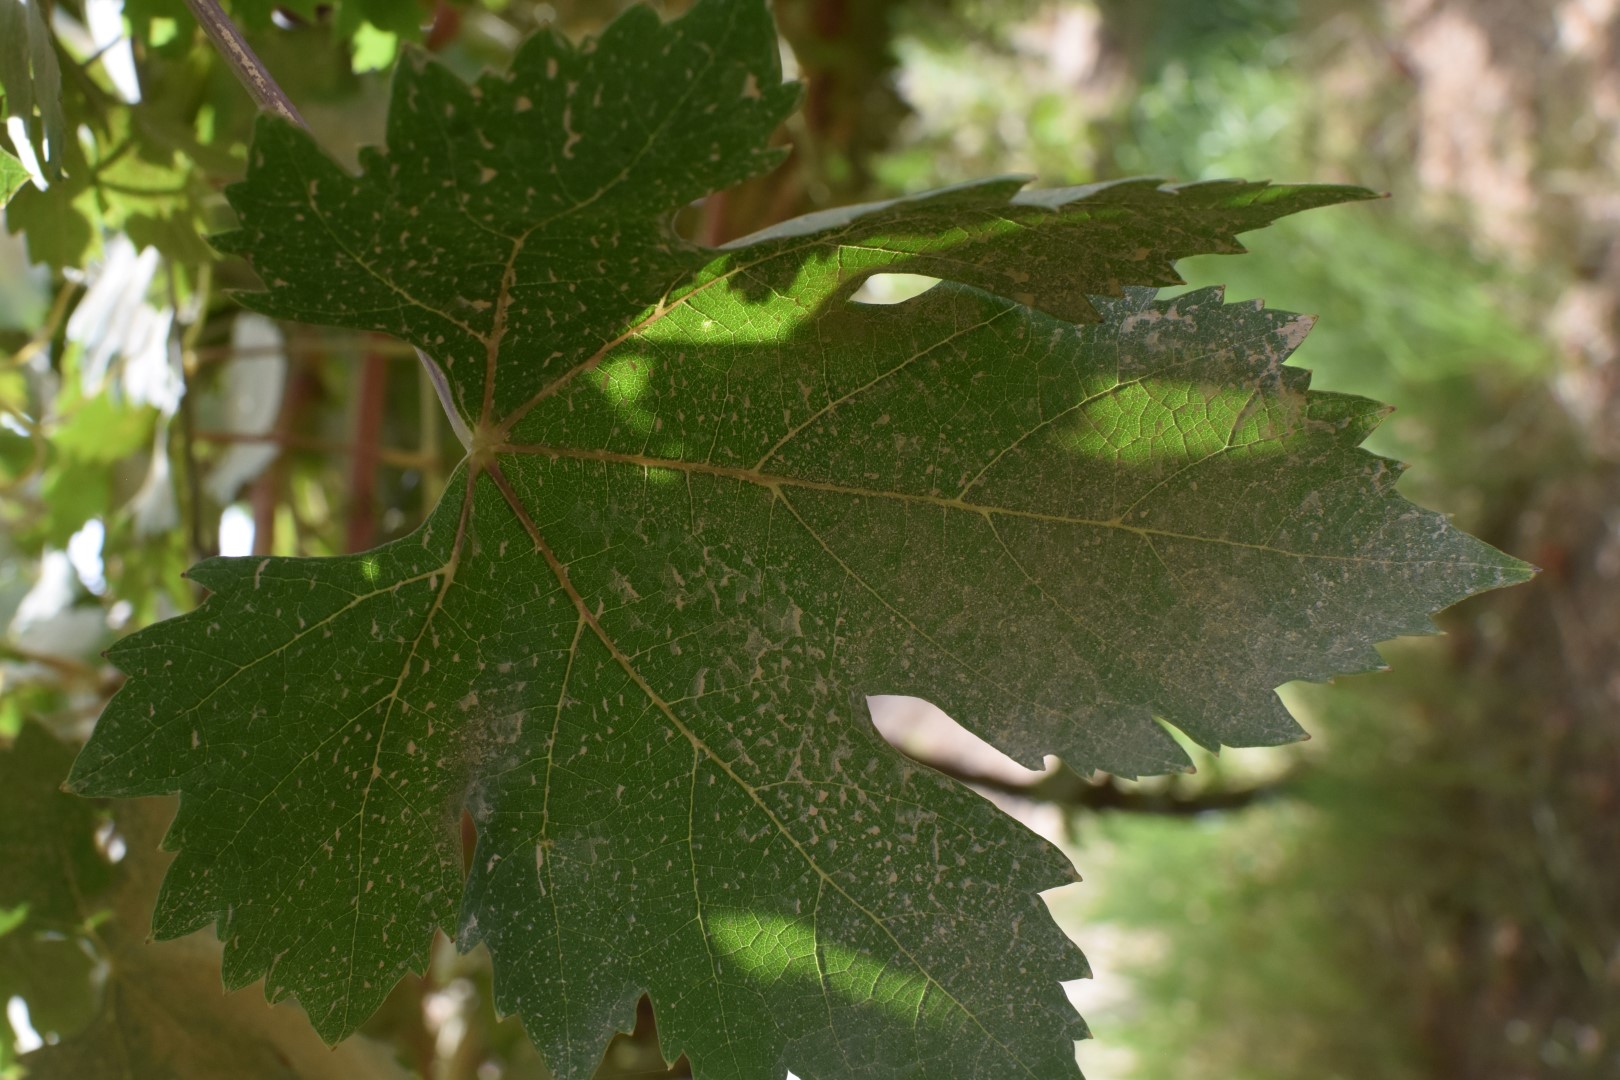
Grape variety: Riasi